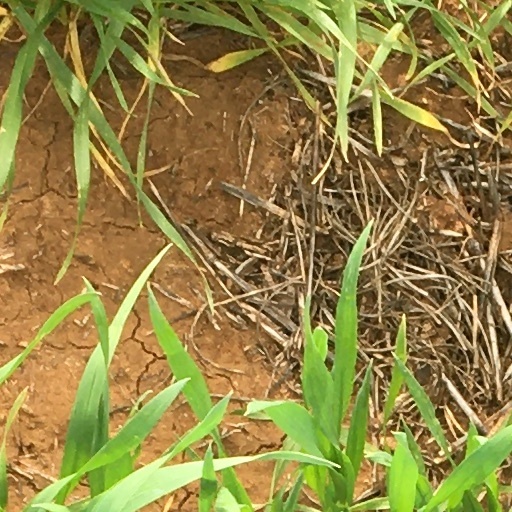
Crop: wheat